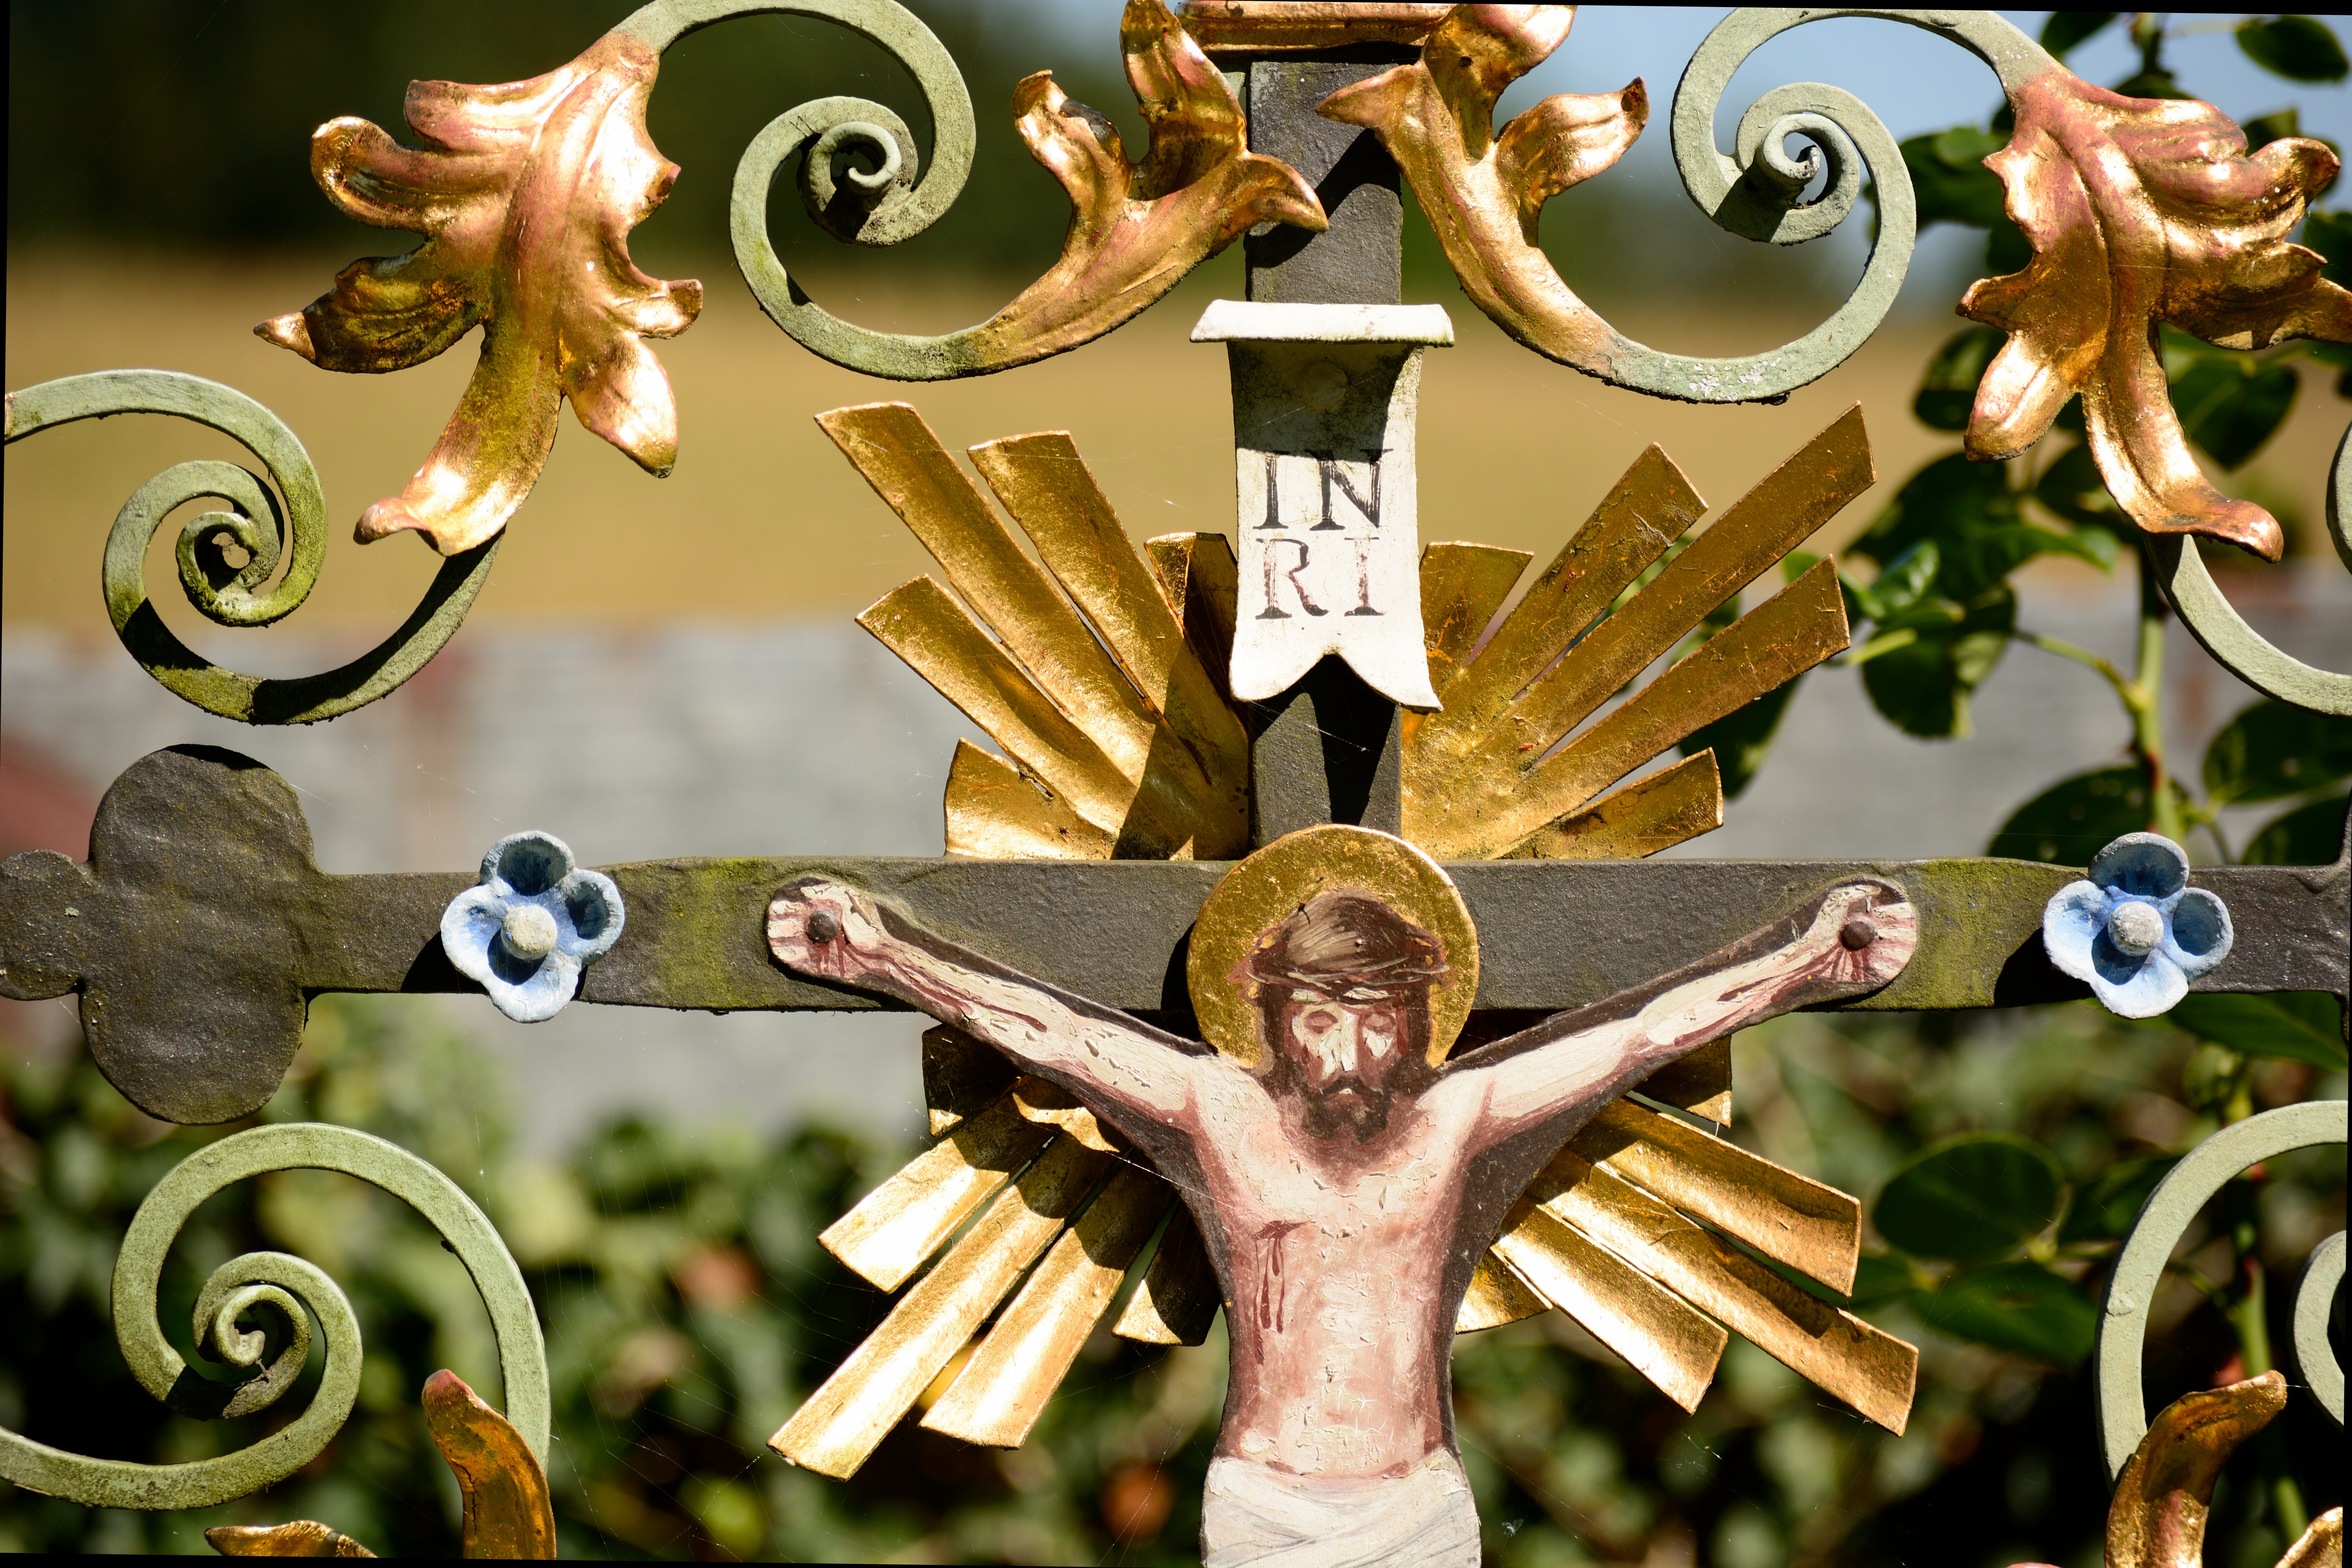
metal, nostalgia, cross, ornament, art, screenshot, mythology, wrought iron, verschn rkelt, curlicue